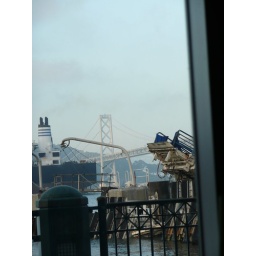
sitting in a reading at a book signing and this ship was passing by quite fast under the bay bridge.